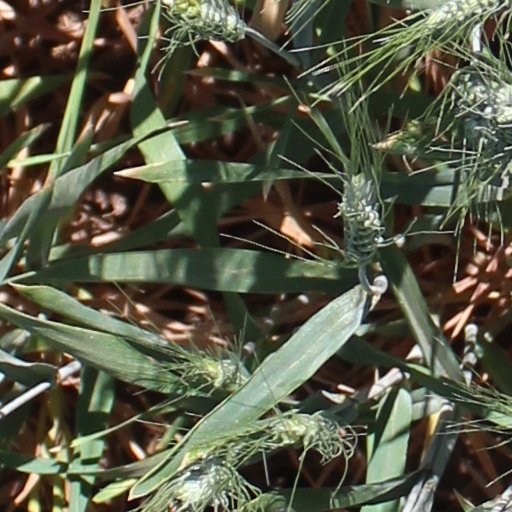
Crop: wheat